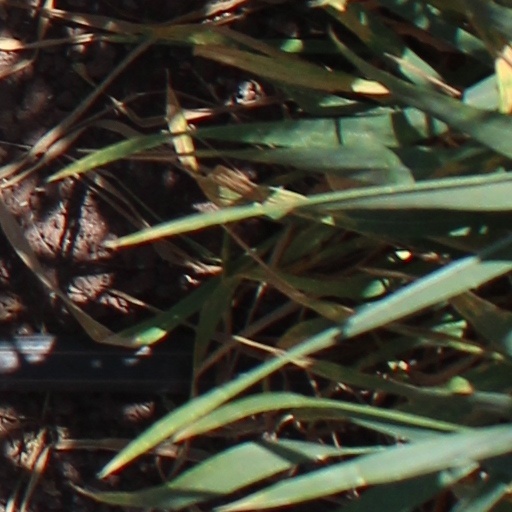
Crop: wheat